Rachel Boston

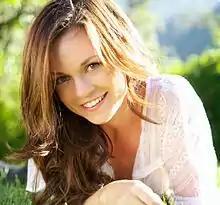

Rachel Boston is an American actress. She has had leading roles in a number of independent films, and was a regular cast member in several television series. She starred in the NBC drama series, "American Dreams" as Beth Mason from 2002 to 2005, in the short-lived CBS sitcom "The Ex List" in 2008, and on the USA Network series "In Plain Sight" from 2011 to 2012. From 2013 to 2014, Boston starred as Ingrid Beauchamp in the Lifetime fantasy-drama series, "Witches of East End".